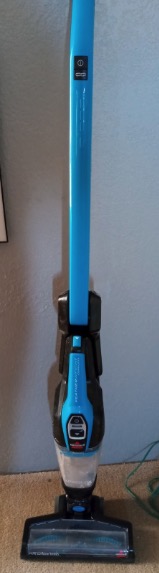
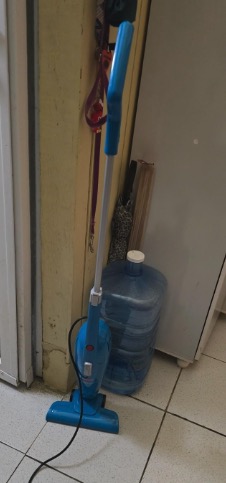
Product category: items_vacuum
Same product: no